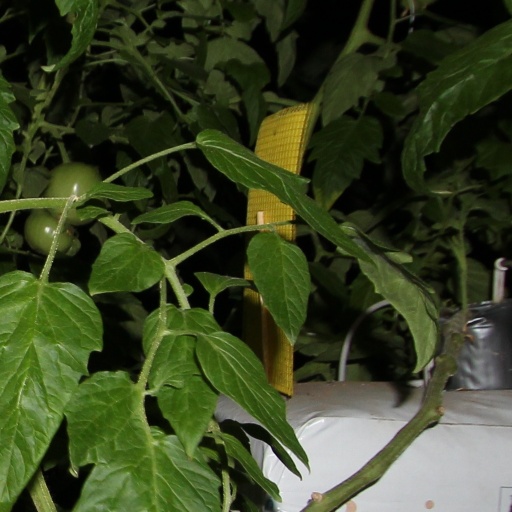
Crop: tomato